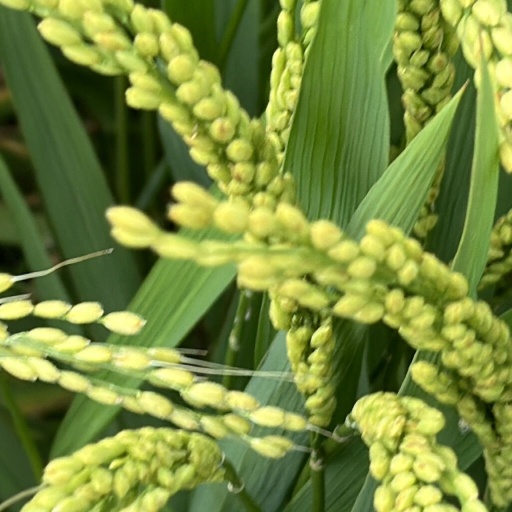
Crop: rice